Bruneian Malays

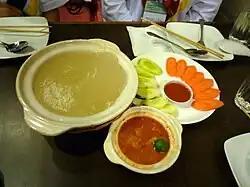
Ambuyat, a quintessentially Bruneian Malay cuisine, it is considered as the national dish of the country.

As the official Brunei national dish, the "Ambuyat" is the main dish of the Bruneian Malays together with a number of types of "snack" such as "lamban", "punjung" and many more.